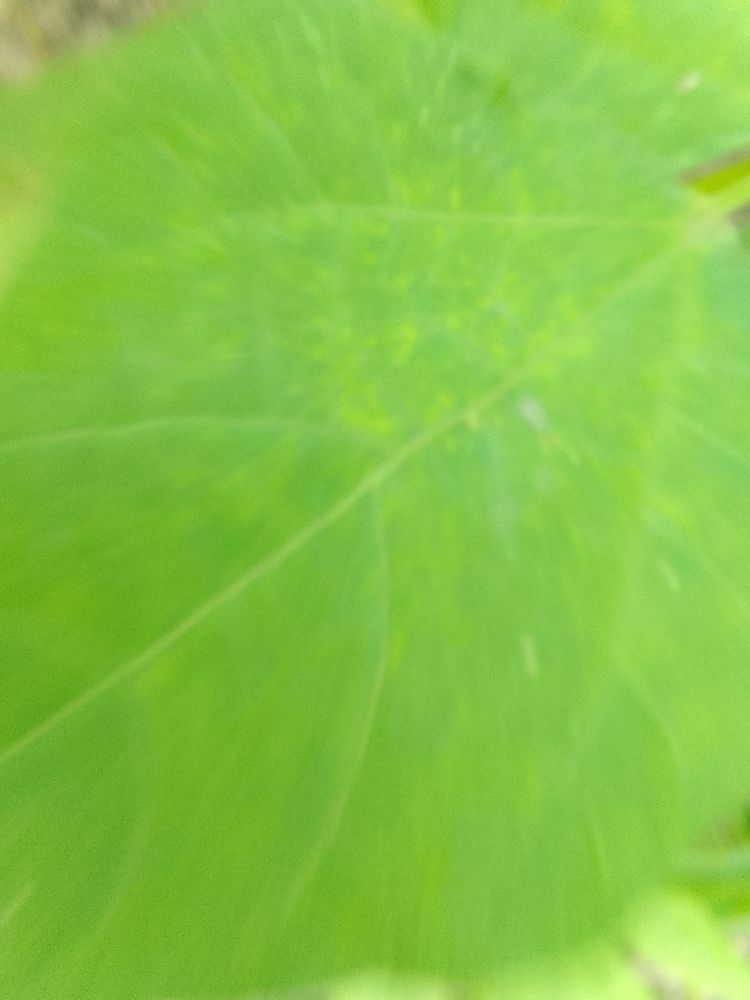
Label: healthy